Chester Valentine House

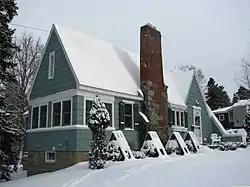

Chester Valentine House, also known as Strathmore Cottage, is a historic Strathmore model Sears kit house located at Saranac Lake, Franklin County, New York. It was built in 1932, and is a one-story, L-shaped plan dwelling in the Tudor Revival style. It features a gabled entrance, diamond-pane casement windows, and a prominent brick and stone chimney.